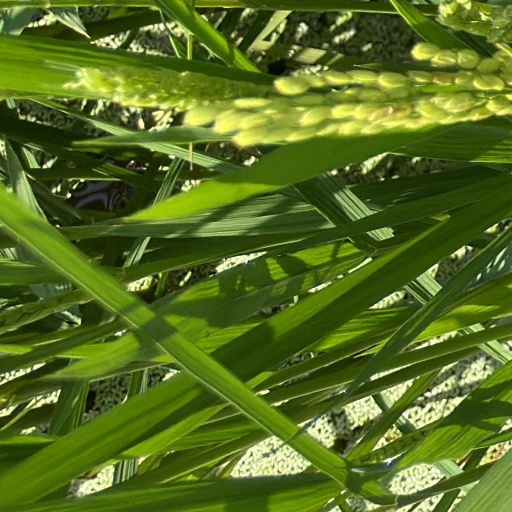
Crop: rice